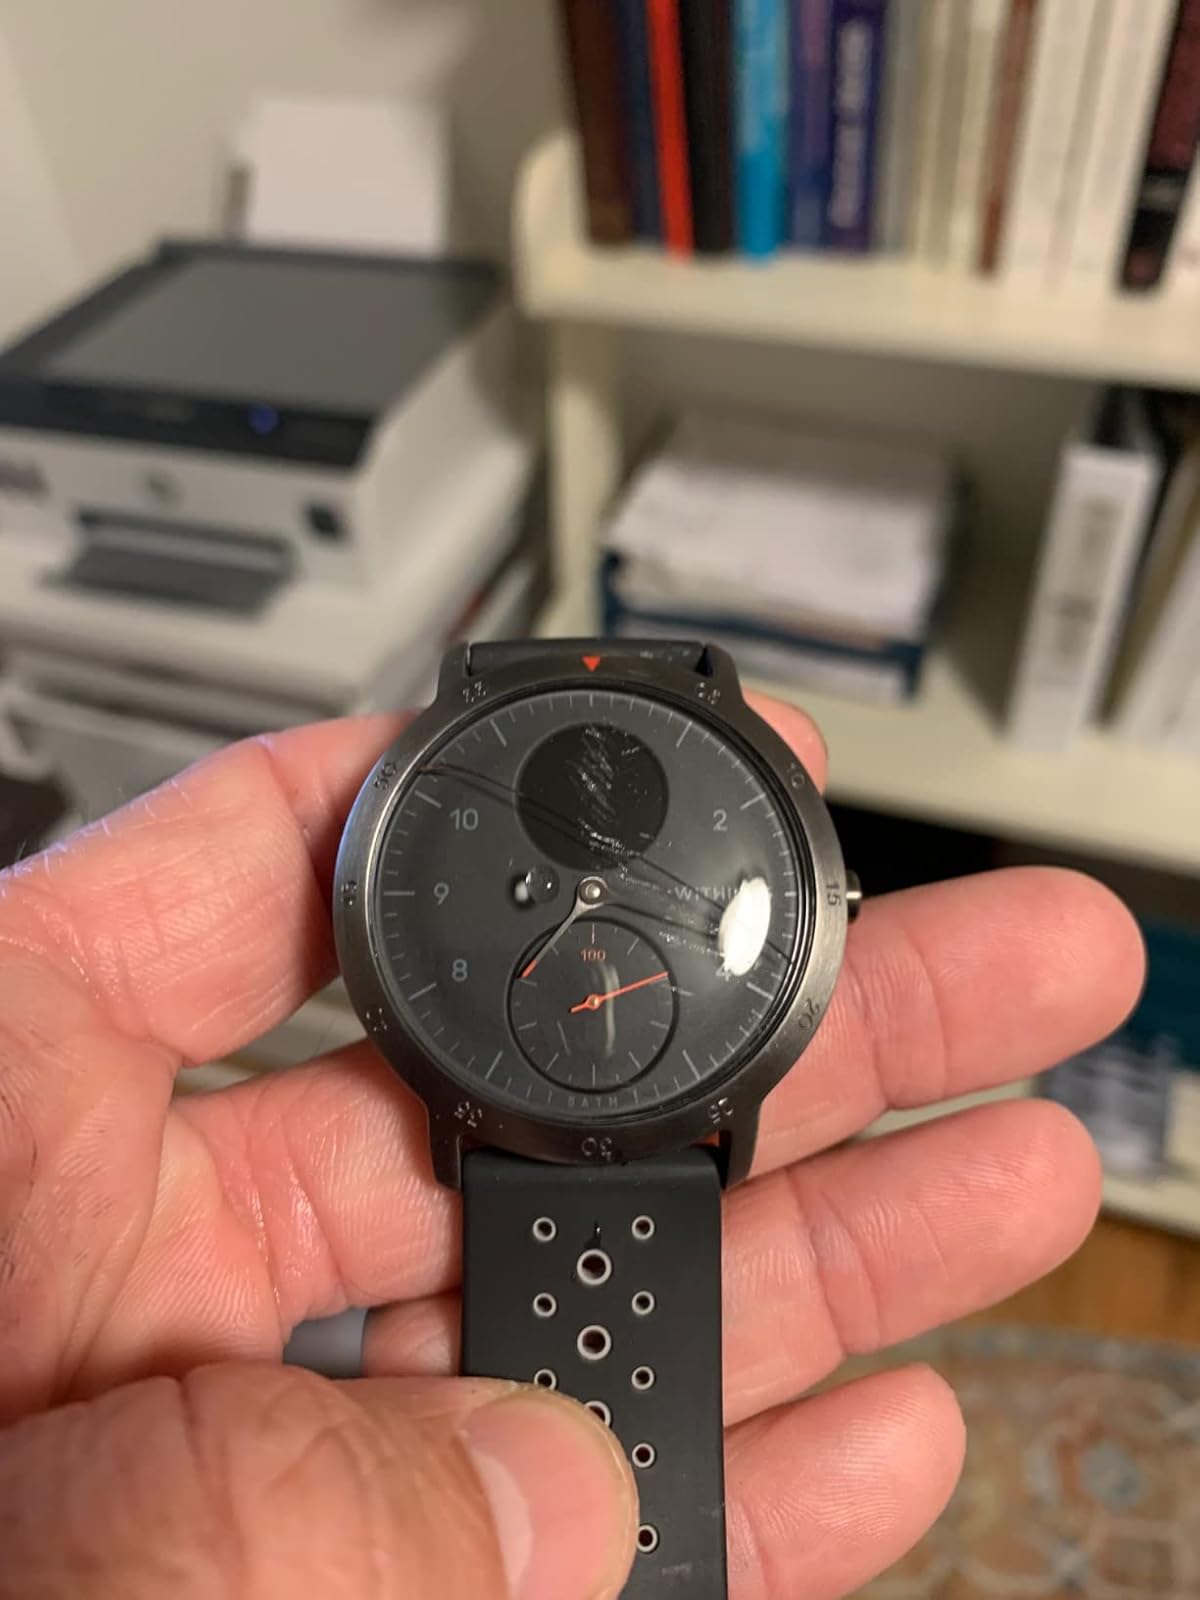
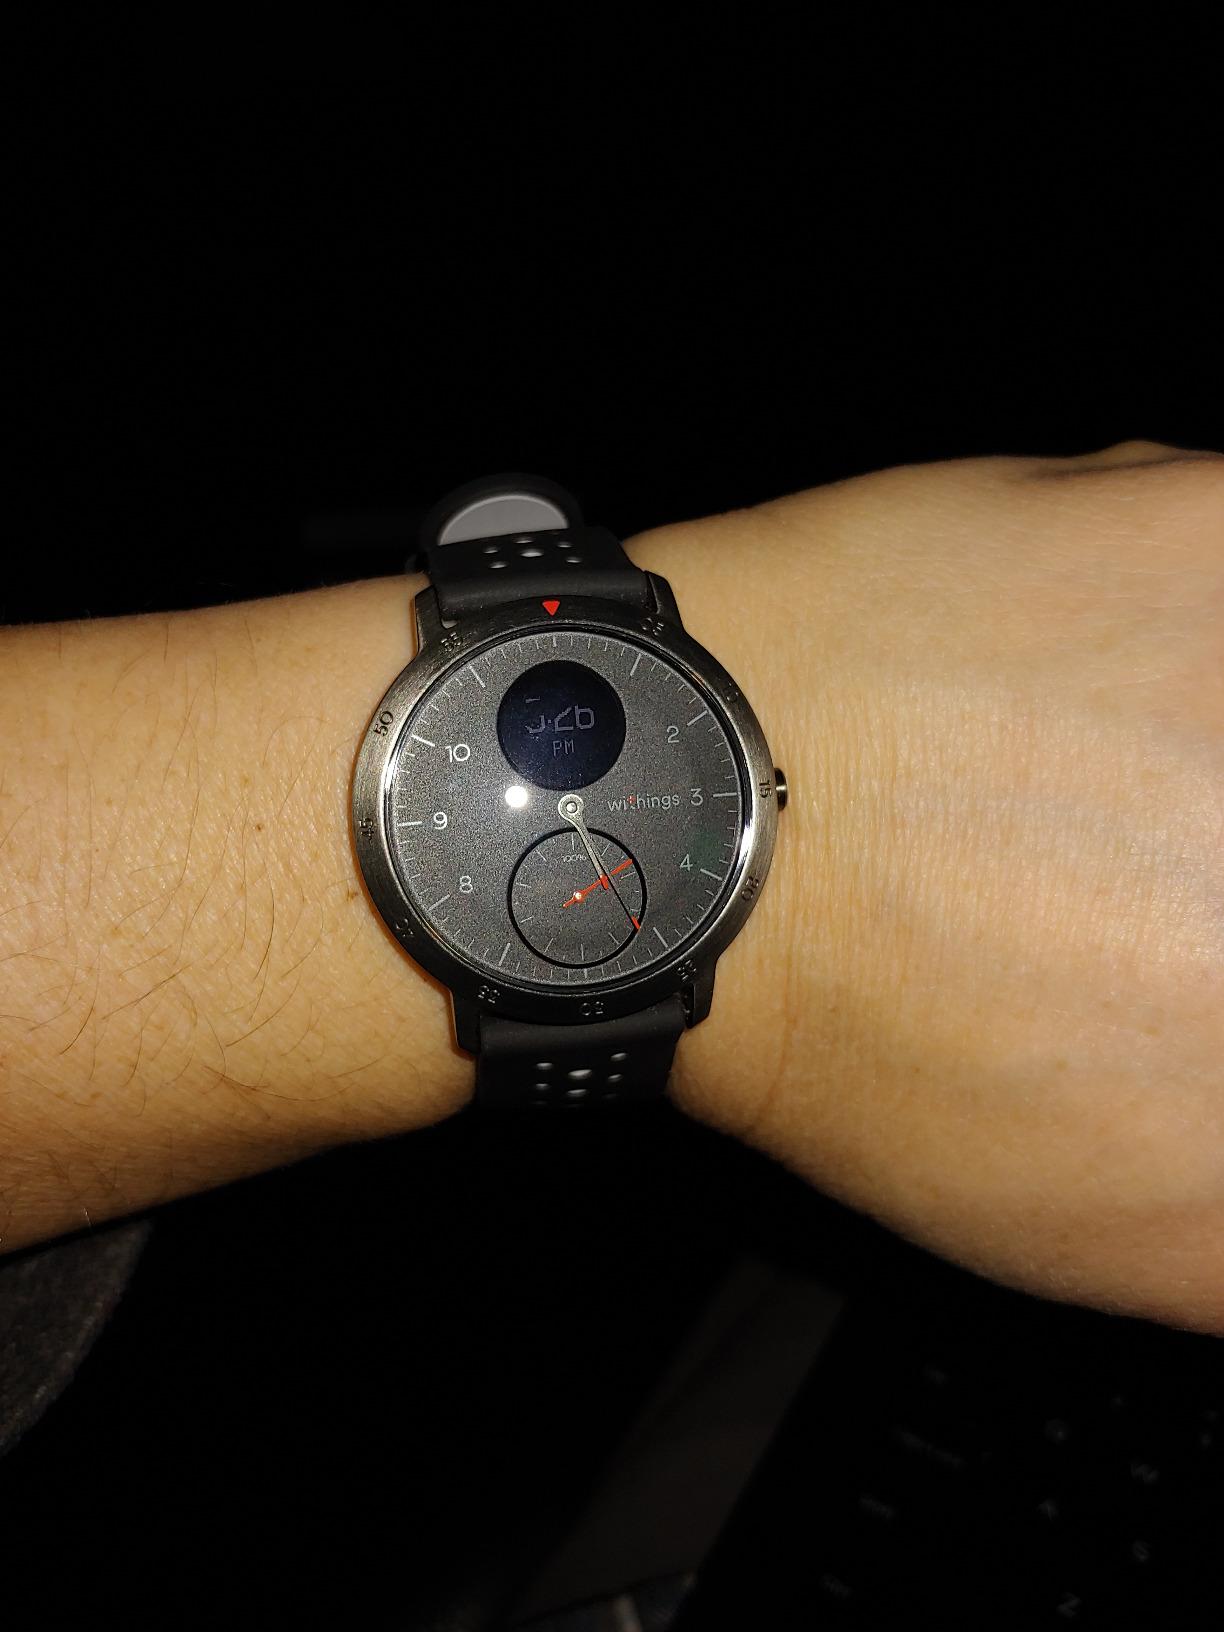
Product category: smartwatch
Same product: yes